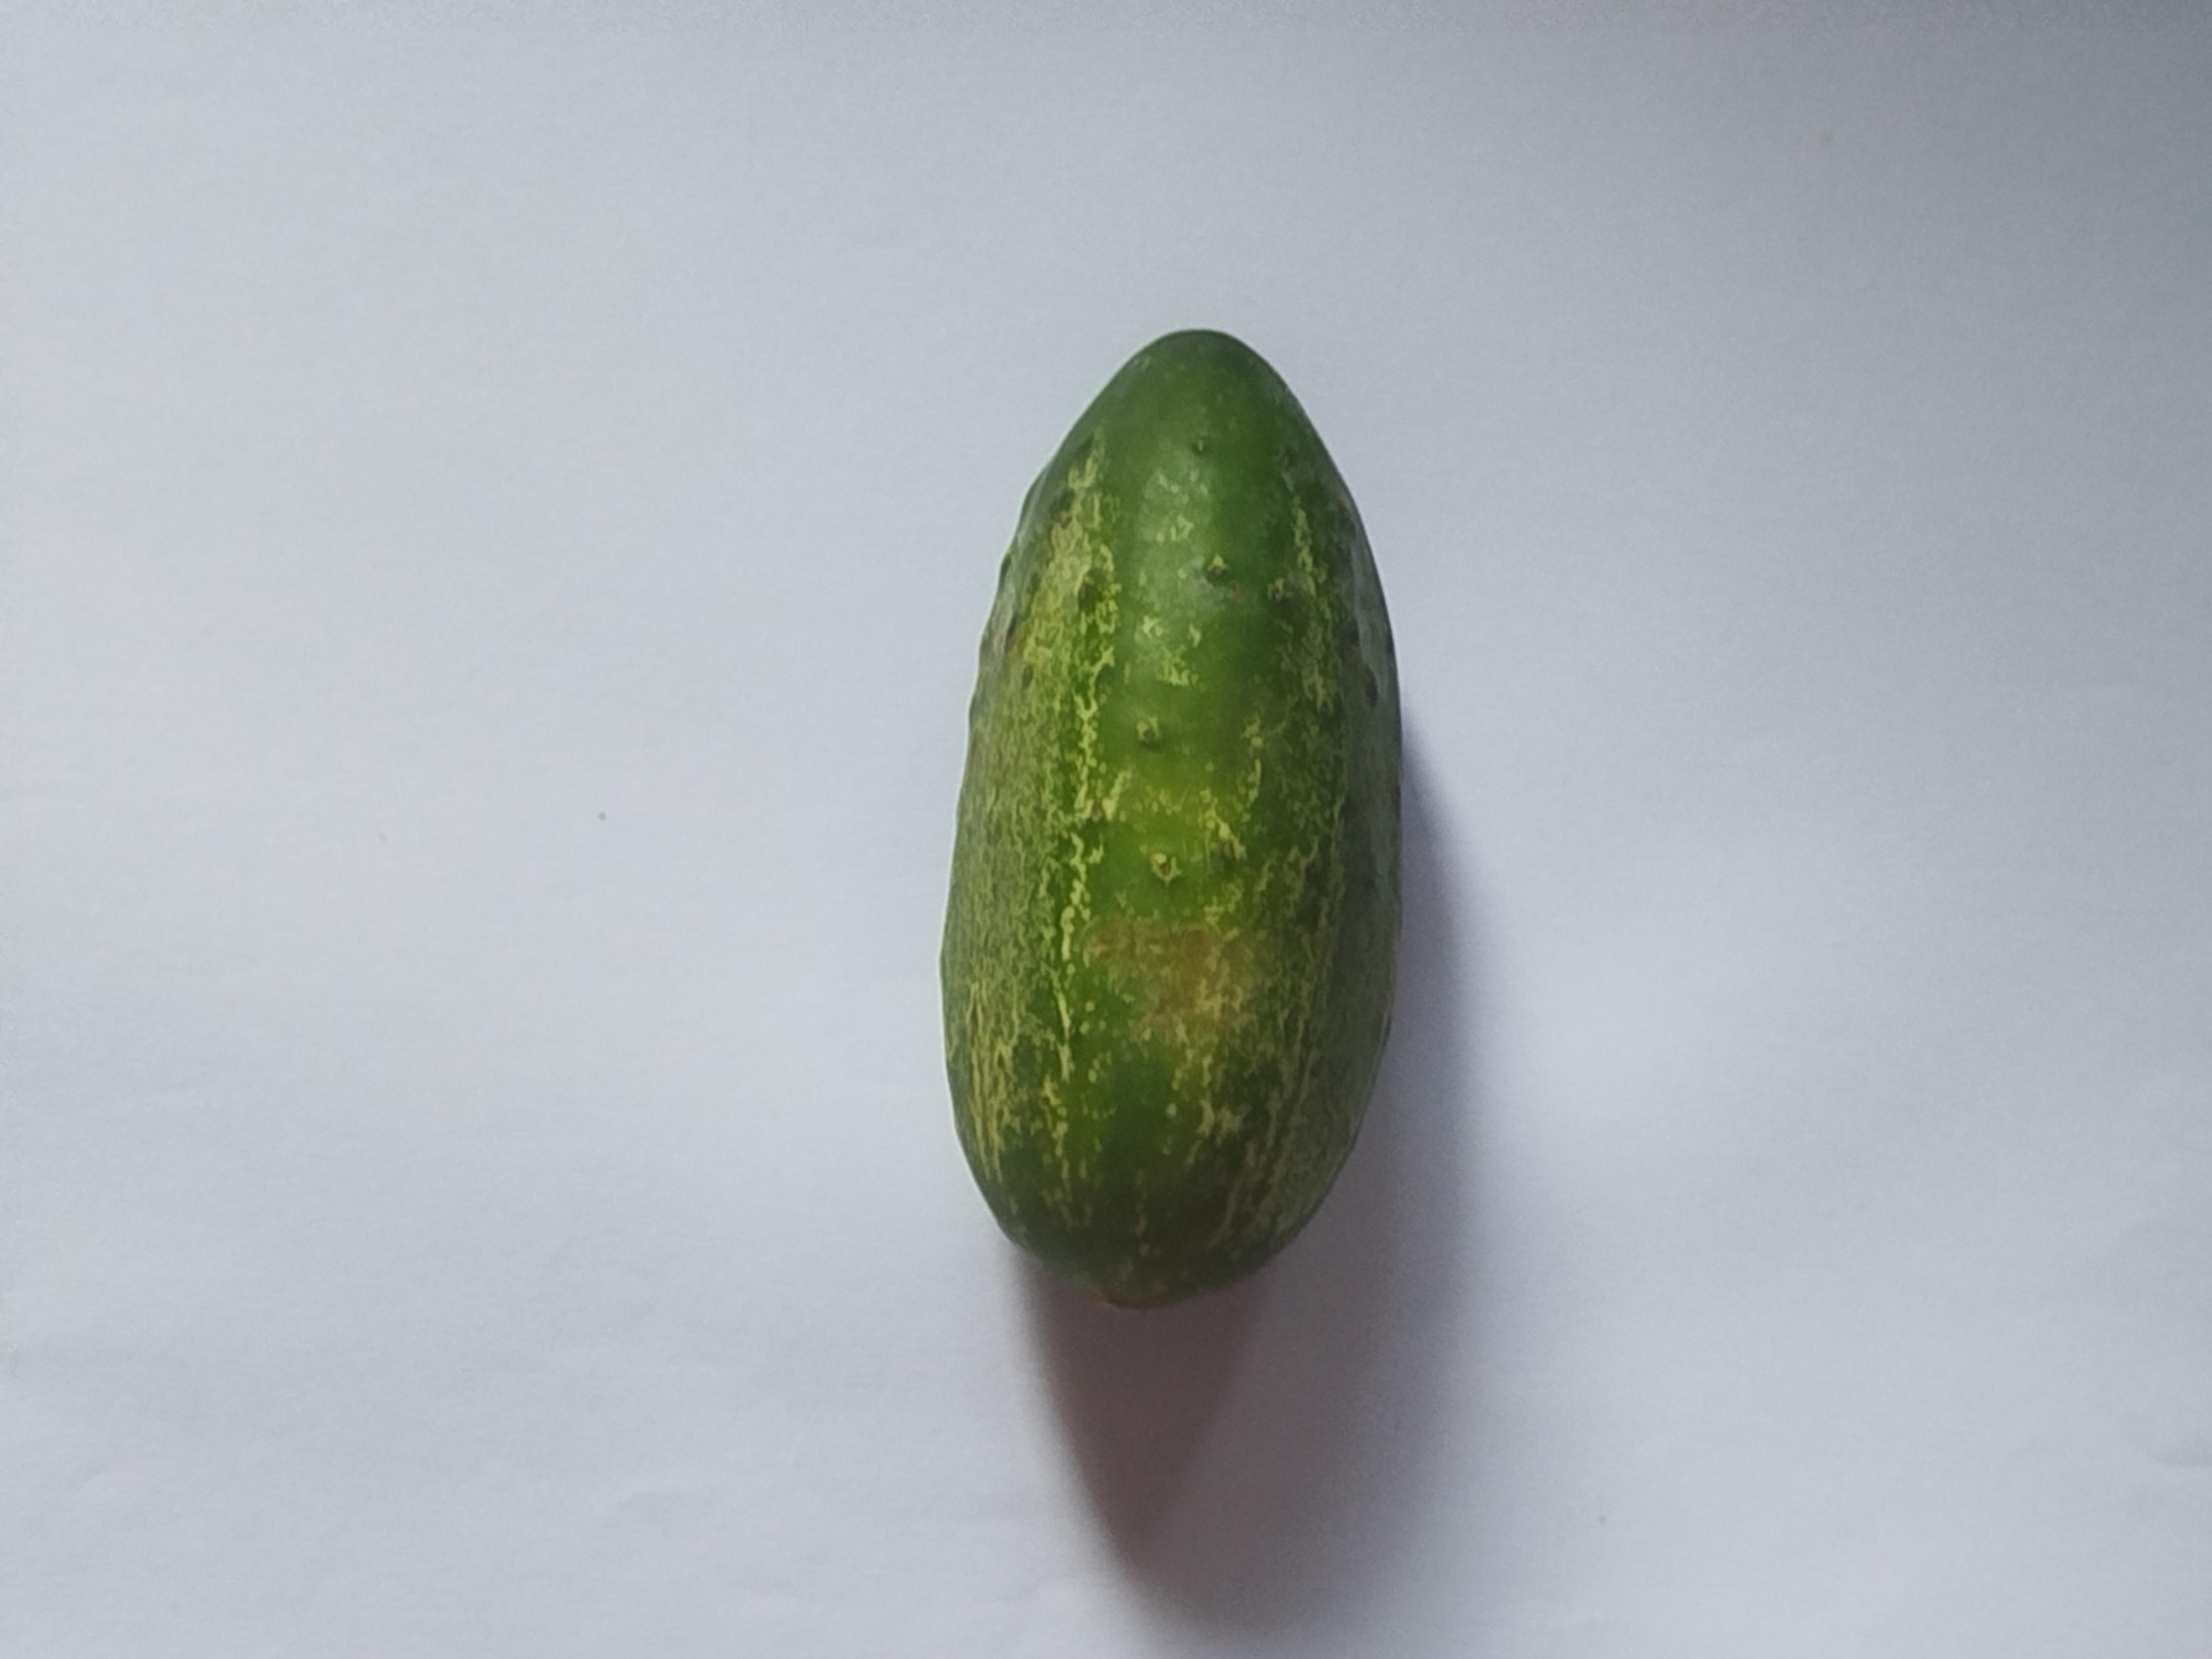
Label: Cucumber